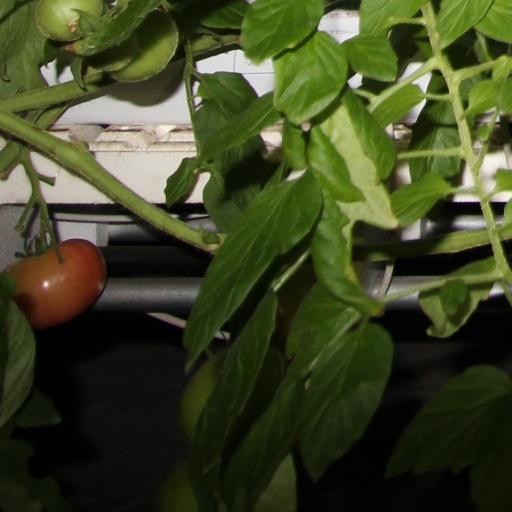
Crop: tomato